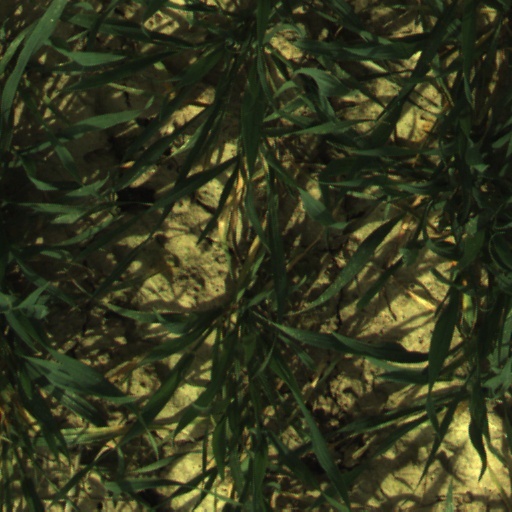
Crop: wheat